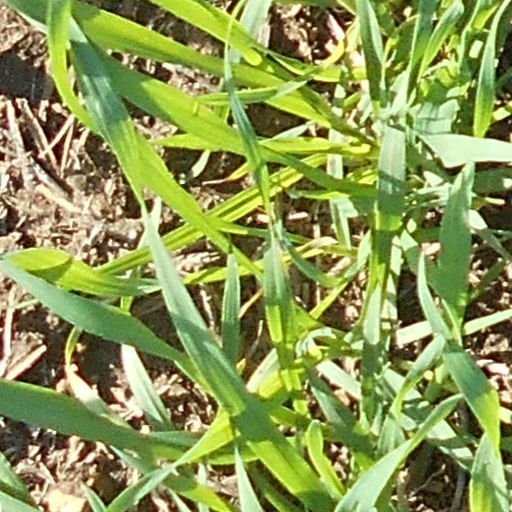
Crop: wheat